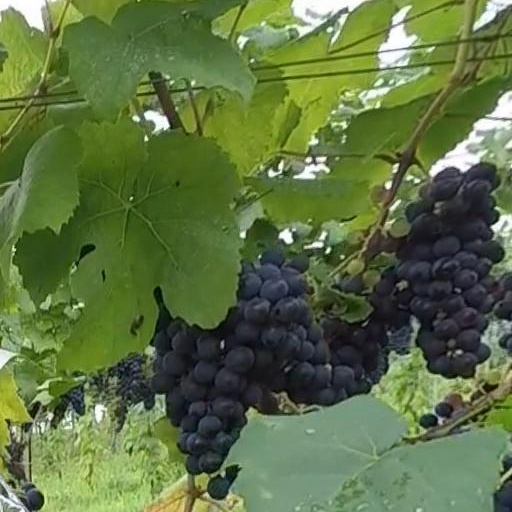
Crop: grape